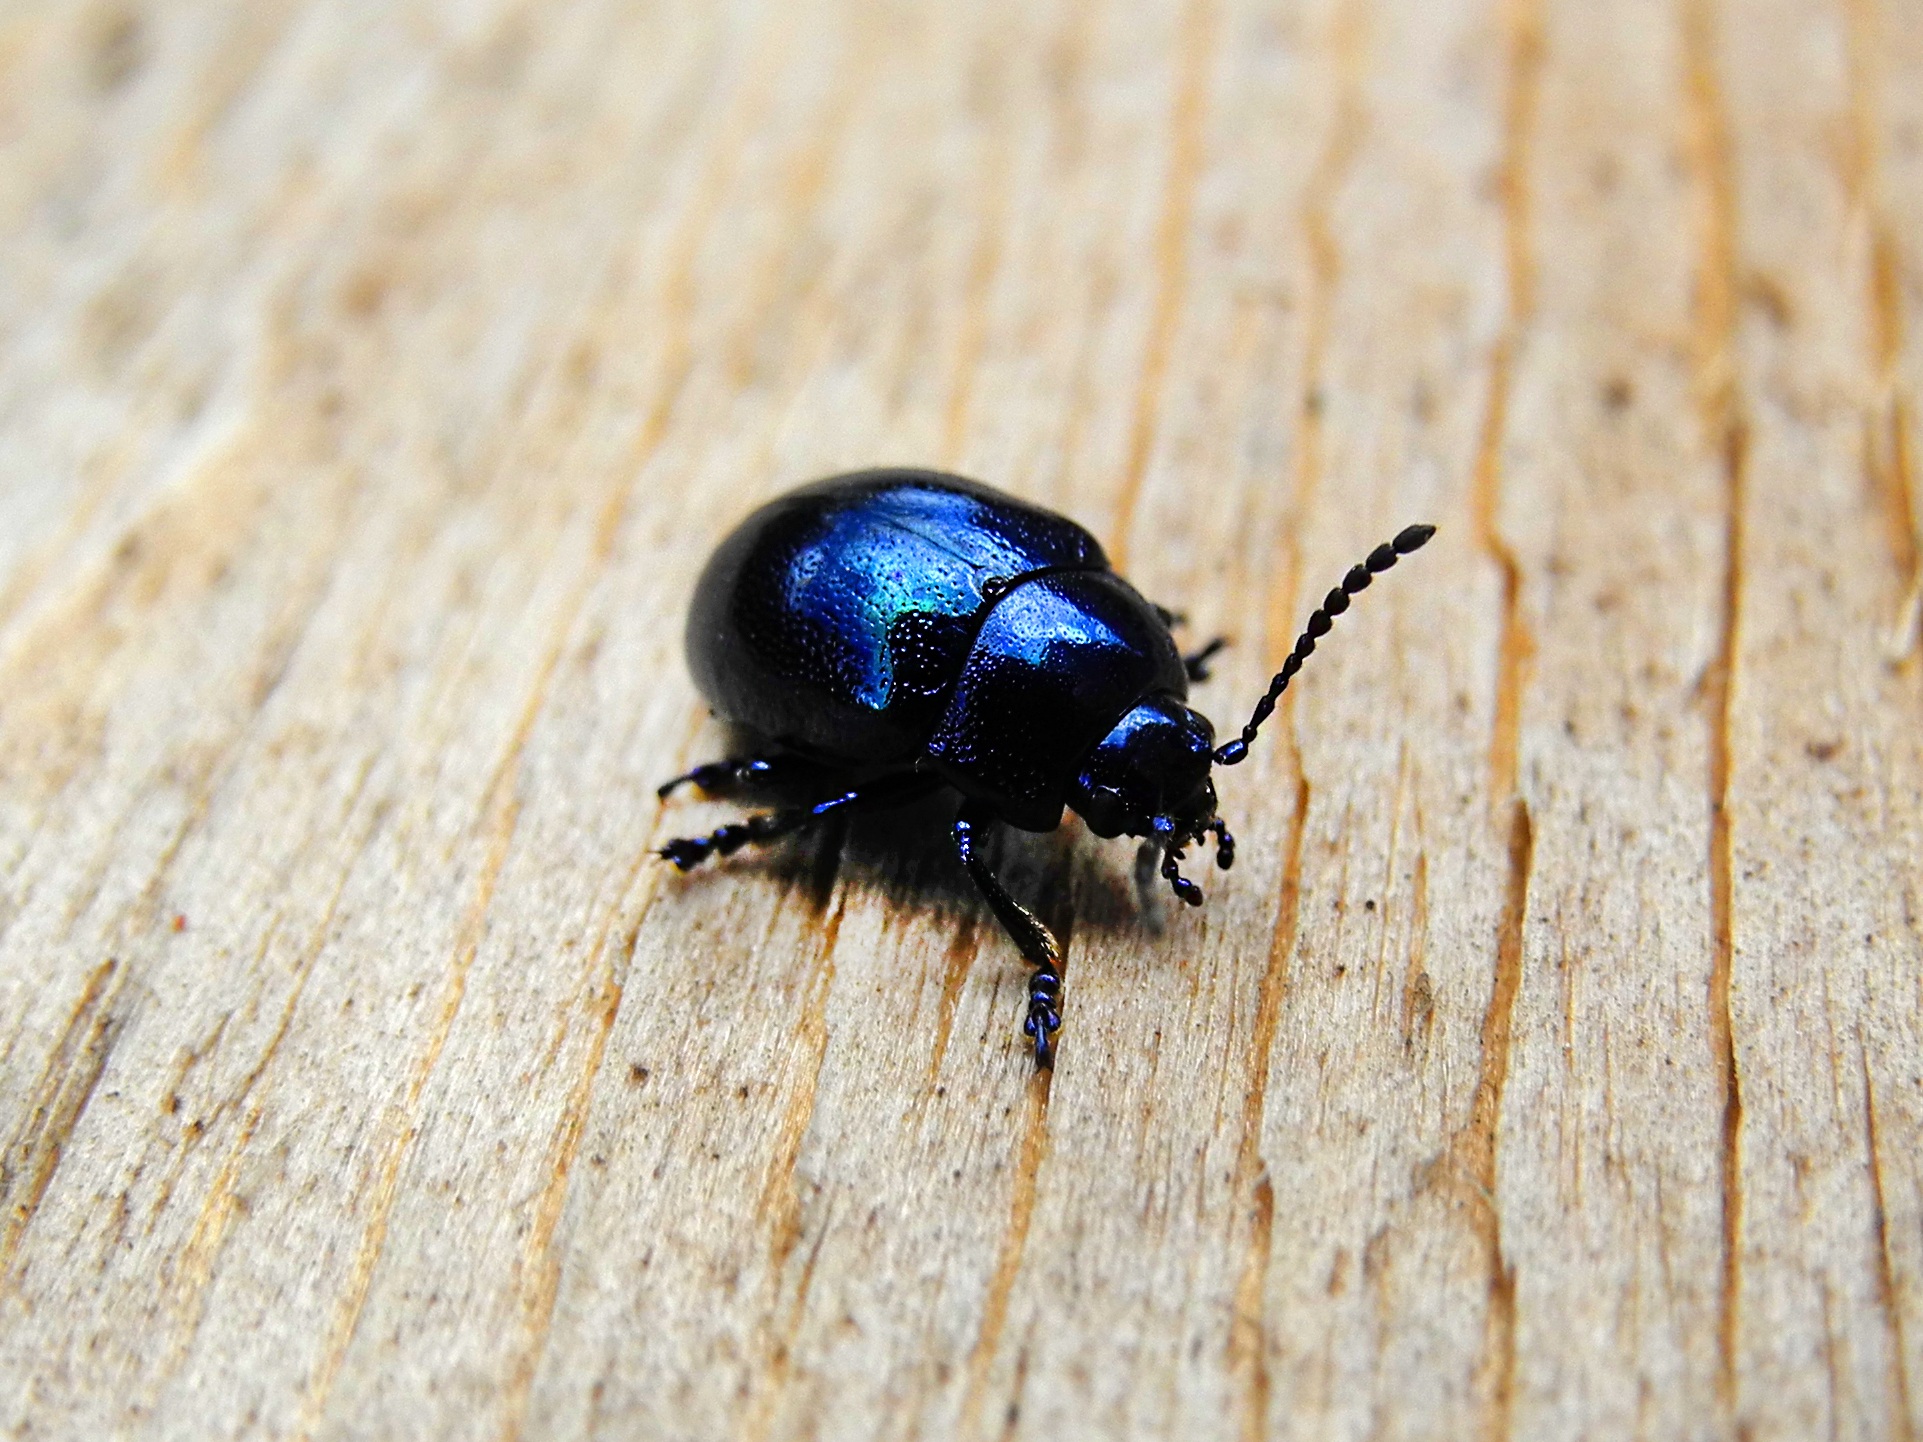
photography, insect, blue, black, fauna, invertebrate, close up, beetle, macro photography, arthropod, leaf beetle, black beetle, dung beetle, dung beetles